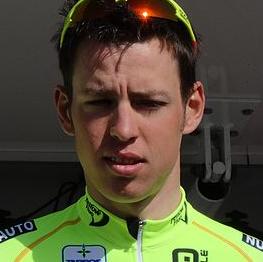
Age: 25